Sir Robert Cotton, 3rd Baronet

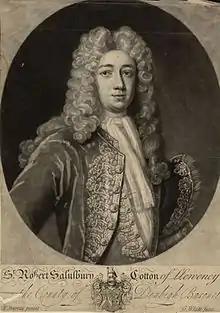
Sir Robert Salusbury Cotton of Lleweney

Sir Robert Salusbury Cotton, 3rd Baronet (2 January 1695 – 27 August 1748) was an English politician who was Member of Parliament (MP) for Cheshire from 1727 to 1734 and for Lostwithiel from 1741 to 1747. He married Elizabeth Tollemache (died 6 August 1746), the daughter of Lionel Tollemache, 3rd Earl of Dysart and his wife Grace Wilbraham. He died without issue and the title passed to his only surviving brother Lynch Salusbury Cotton.